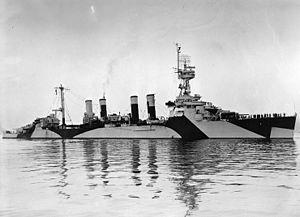
L’USS Raleigh (CL-7) est un navire de guerre de la marine américaine. C'était un croiseur léger de la classe Omaha. Il fut construit par la Bethlehem Steel Corporation à Quincy le 16 août 1920 ; lancé le 25 octobre 1922, il fut financé par Jennie Proctor et armé dans les chantiers de Boston le 6 février 1924, en étant commandé par le capitaine William C. Watts. Il se dirigea ensuite vers les chantiers navals de New York le 26 février 1924 pour être complété ; il quitta le port le 16 avril 1924. Le 5 octobre 1938, il quitta San Diego pour la base navale de Pearl Harbor à Hawaï. Il fut amarré au poste F12 et fut touché lors de l'attaque japonaise du 7 décembre 1941. Il y eut plusieurs blessés mais pas de mort. Après l'attaque, il fut mis en réparation.